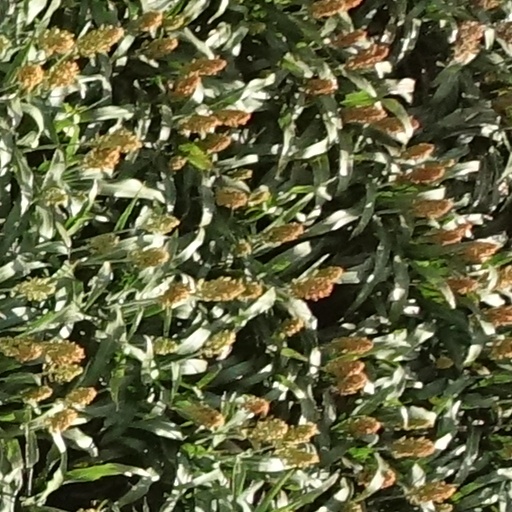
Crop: sorghum